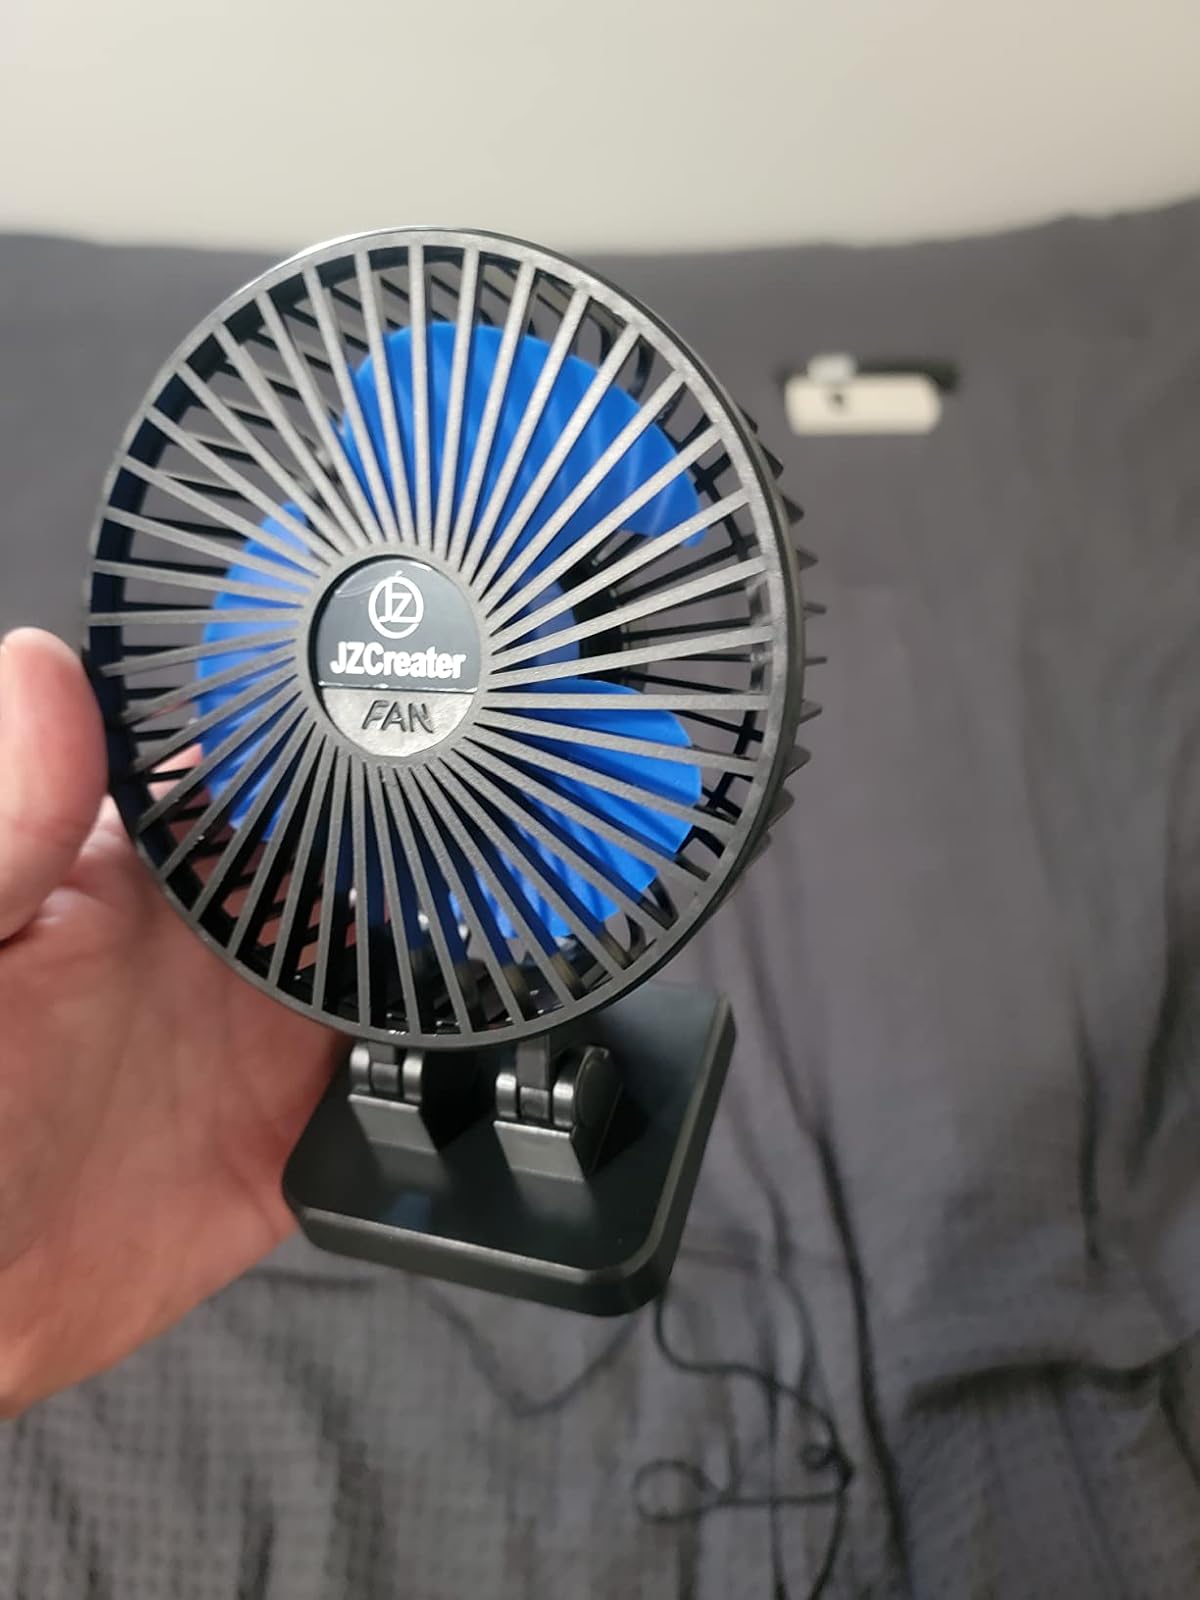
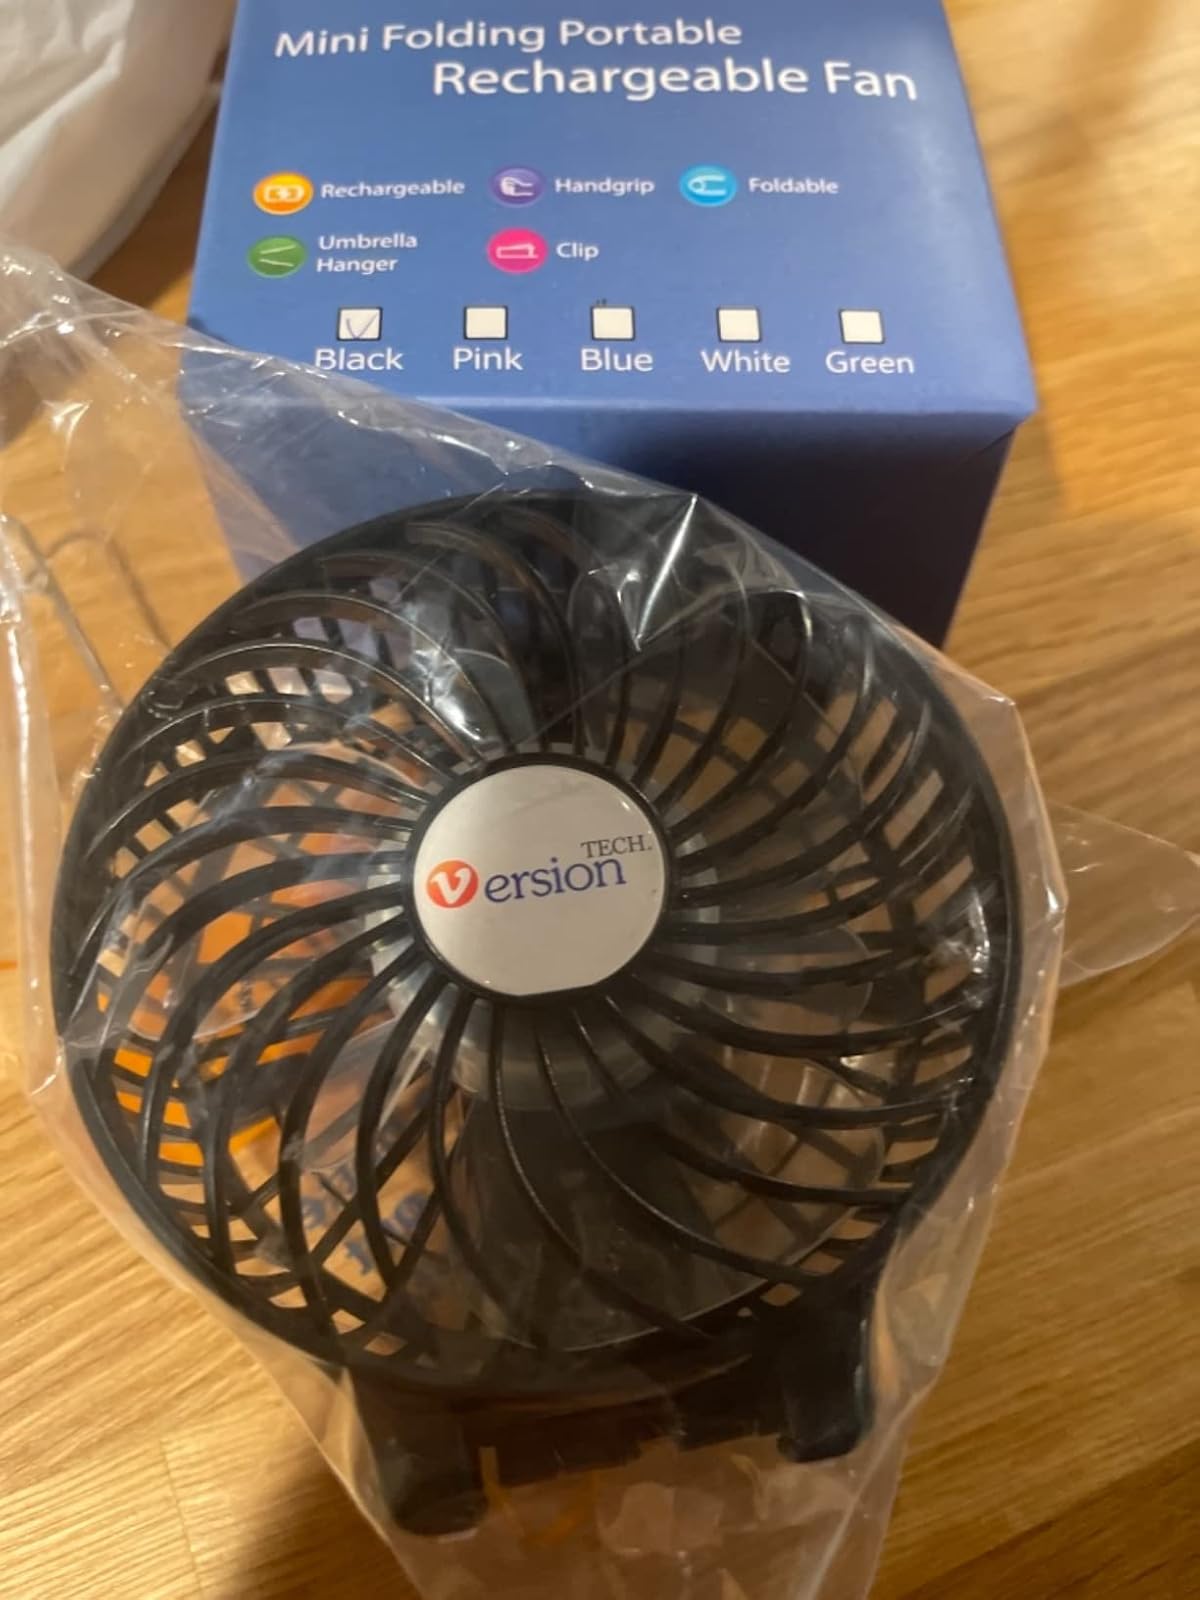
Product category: fan
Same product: no